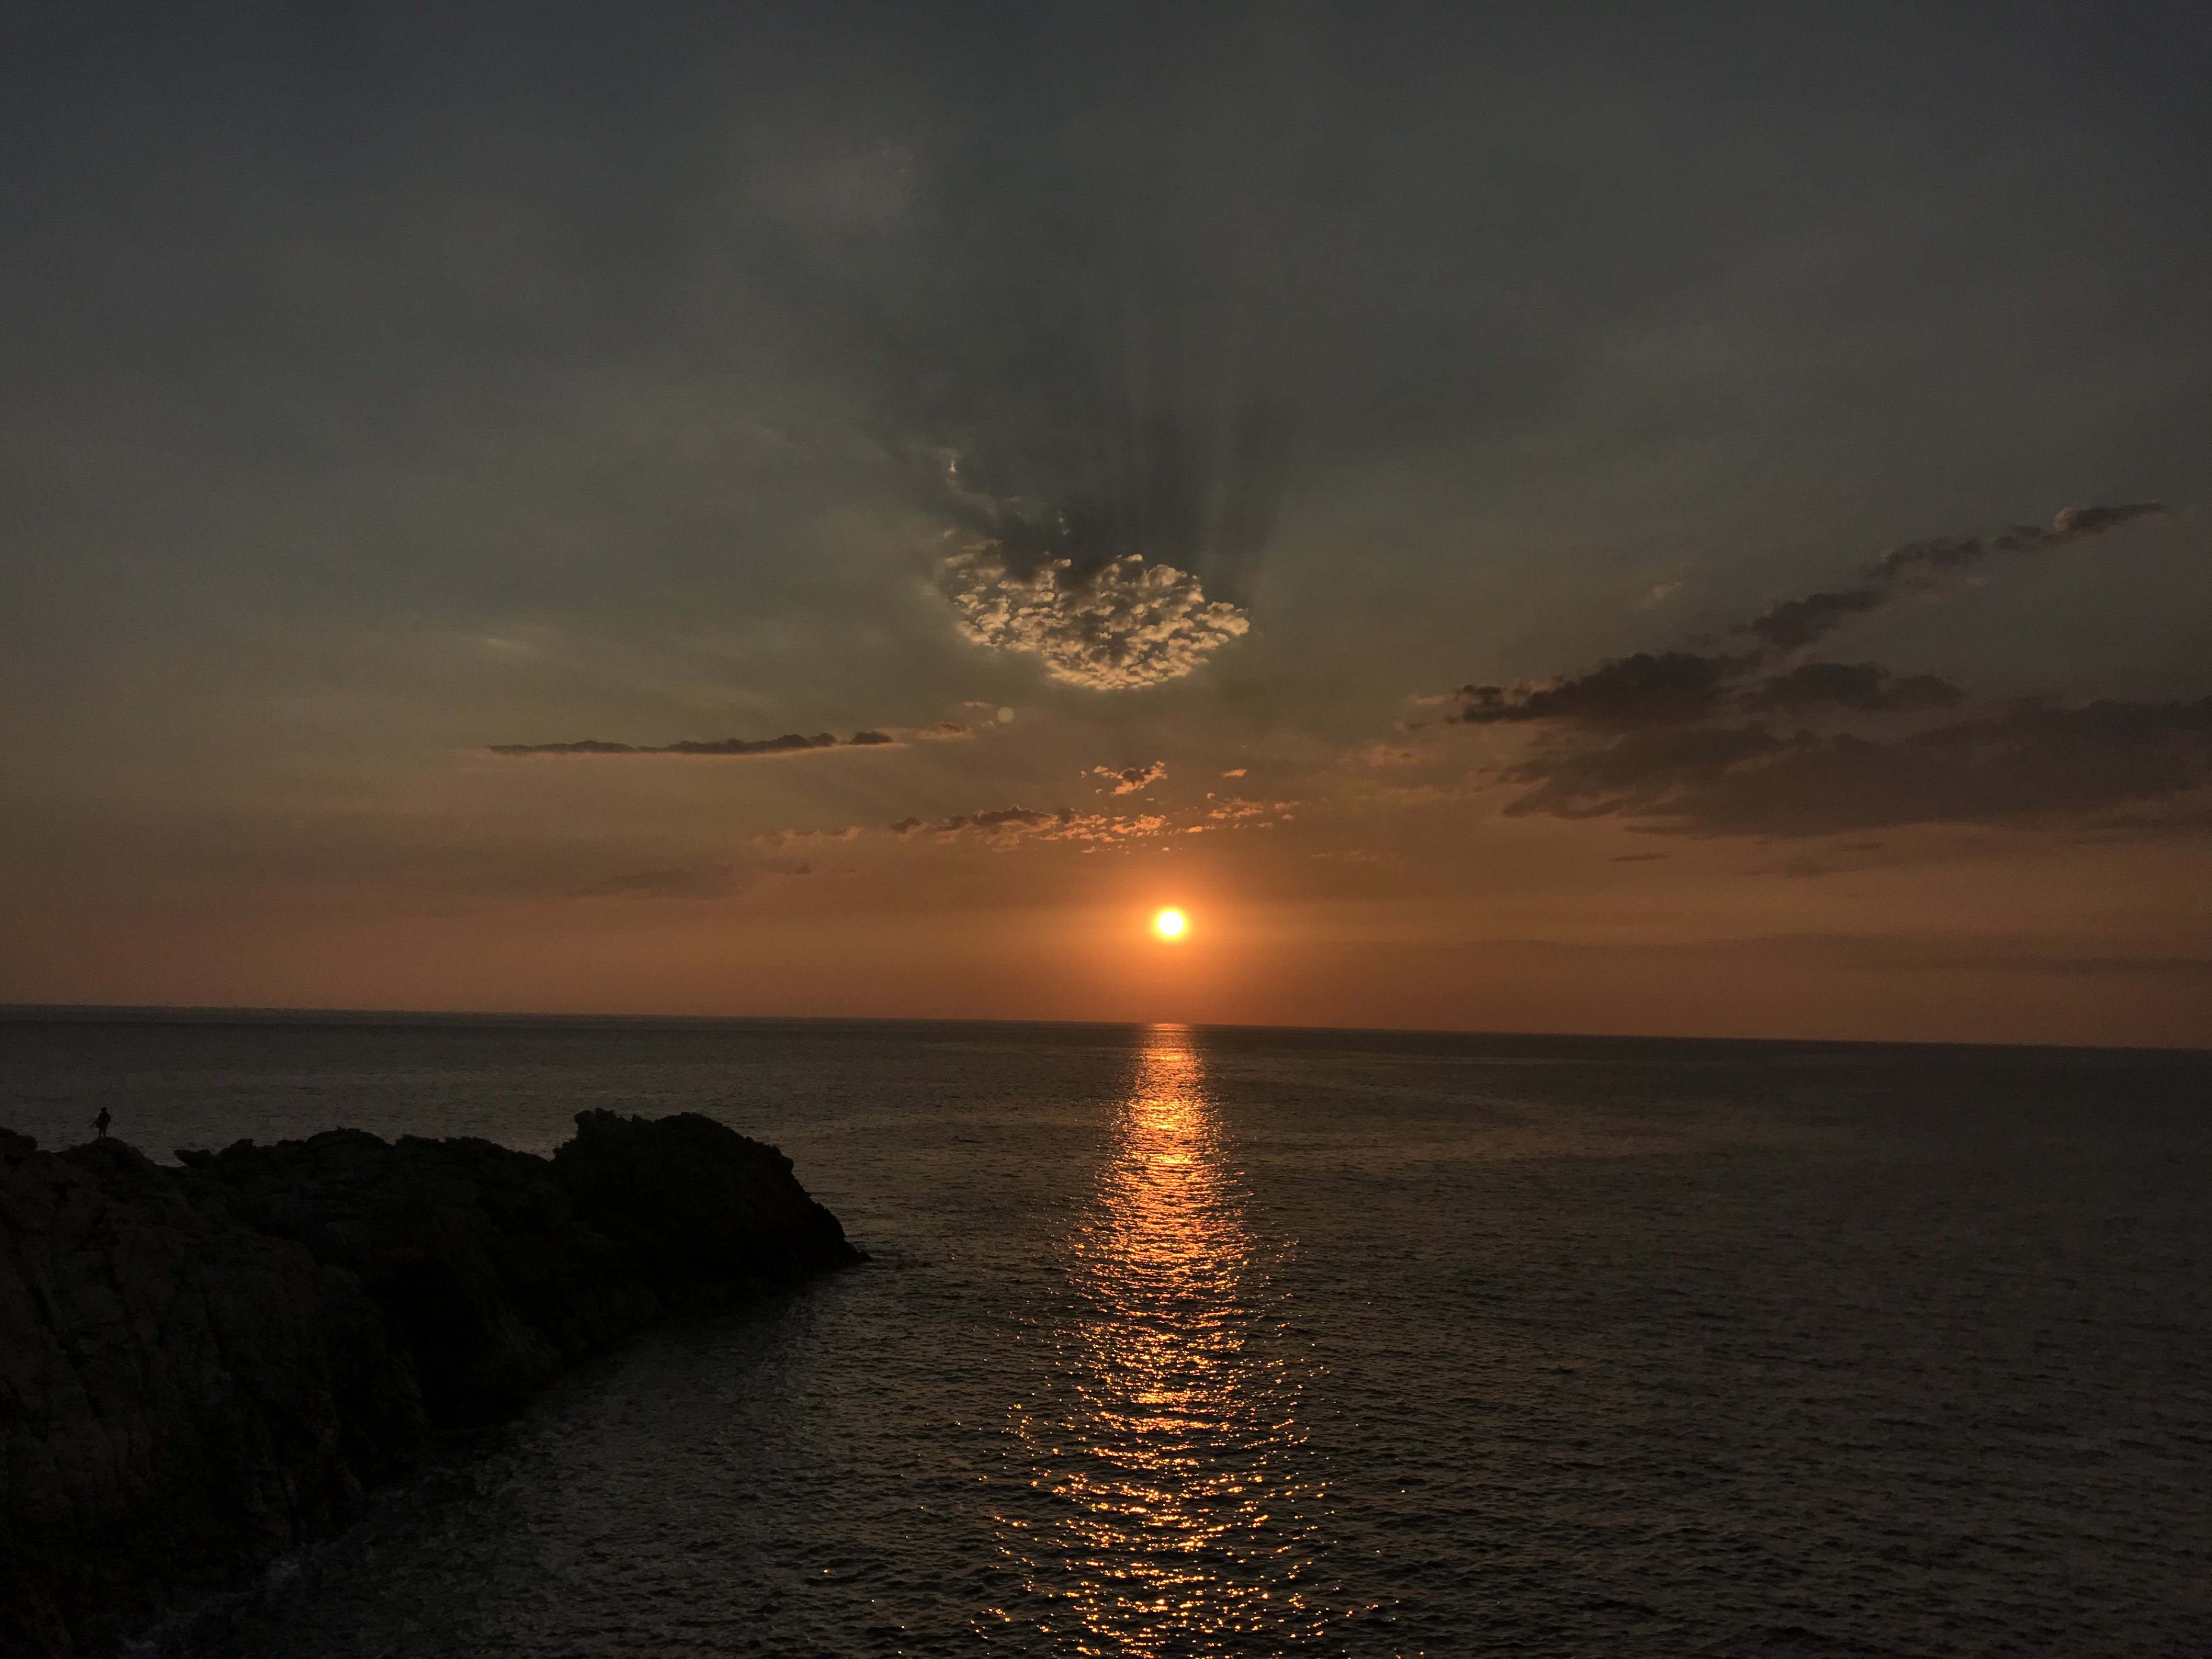
ocean, sea, sunset, mexico, mazunte, body of water, sky, horizon, water, sunrise, sun, calm, reflection, cloud, morning, evening, atmosphere, dawn, dusk, sunlight, afterglow, darkness